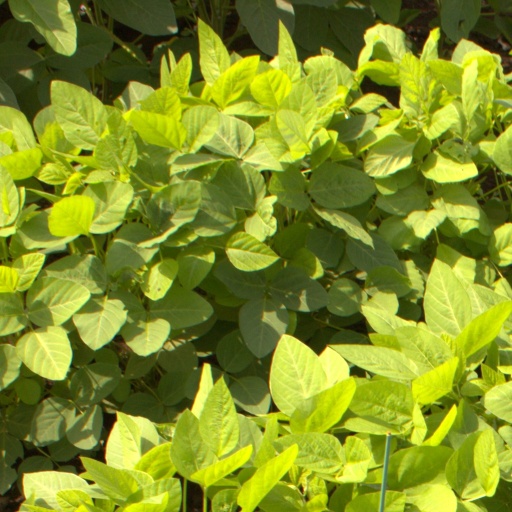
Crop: soybean